Keep Your Daughters Locked In

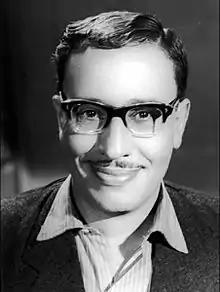
Fouad El-Mohandes, the director and lead actor of the play

Keep Your Daughters Locked In is a popular Egyptian play that debuted in 1980. The comedy is a hallmark of Egyptian theatre and has enjoyed enduring popularity since its release. It is notable for its humorous take on family dynamics and social issues in Arabic societies, delivered through a blend of wit and slapstick comedy. The play, produced by the Arab Media Production Company in Riyadh and directed by Fouad El-Mohandes, was written by Lenin El-Ramly. It has a runtime of approximately four hours and is structured into three acts: Act One, Act Two (comprising the first and second scenes), and Act Three.